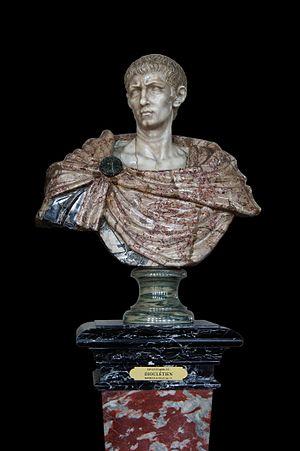
L'empereur Dioclétien (ca.245-313). Buste de marbre sculpté au XVIIe siècle à Florence, en Italie, exposé dans le château de Vaux-le-Vicomte, en France.
Dioclétien, de son nom complet Caius Aurelius Valerius Diocletianus Augustus, est un empereur romain qui régna du 20 novembre 284 au 1ᵉʳ mai 305.
L’histoire de l’Empire byzantin s’étend du IVᵉ siècle à 1453. En tant qu’héritier de l’Empire romain, l’Empire romain d’Orient, aussi nommé l’Empire byzantin, puise ses origines dans la fondation même de Rome. Dès lors, le caractère prédominant de l’histoire byzantine est l’exceptionnelle longévité de cet empire pourtant confronté à d’innombrables défis tout au long de son existence comme en témoigne le grand nombre de sièges que dut subir sa capitale, Constantinople. La création de cette dernière par Constantin en 330 peut constituer un deuxième point de départ à l’histoire de l’Empire byzantin avec la division définitive de l’Empire romain en 395. En effet, l'emplacement de Constantinople au carrefour entre l'Orient et l'Occident contribua grandement à l'immense richesse de l'Empire byzantin. Cette richesse couplée à son très grand prestige firent de lui un empire respecté mais aussi très convoité. En outre, la richesse des sources historiques byzantines permet d'avoir un aperçu complet et détaillé de l'histoire byzantine, bien que l’impartialité des historiens, souvent proches du pouvoir, est parfois contestable.